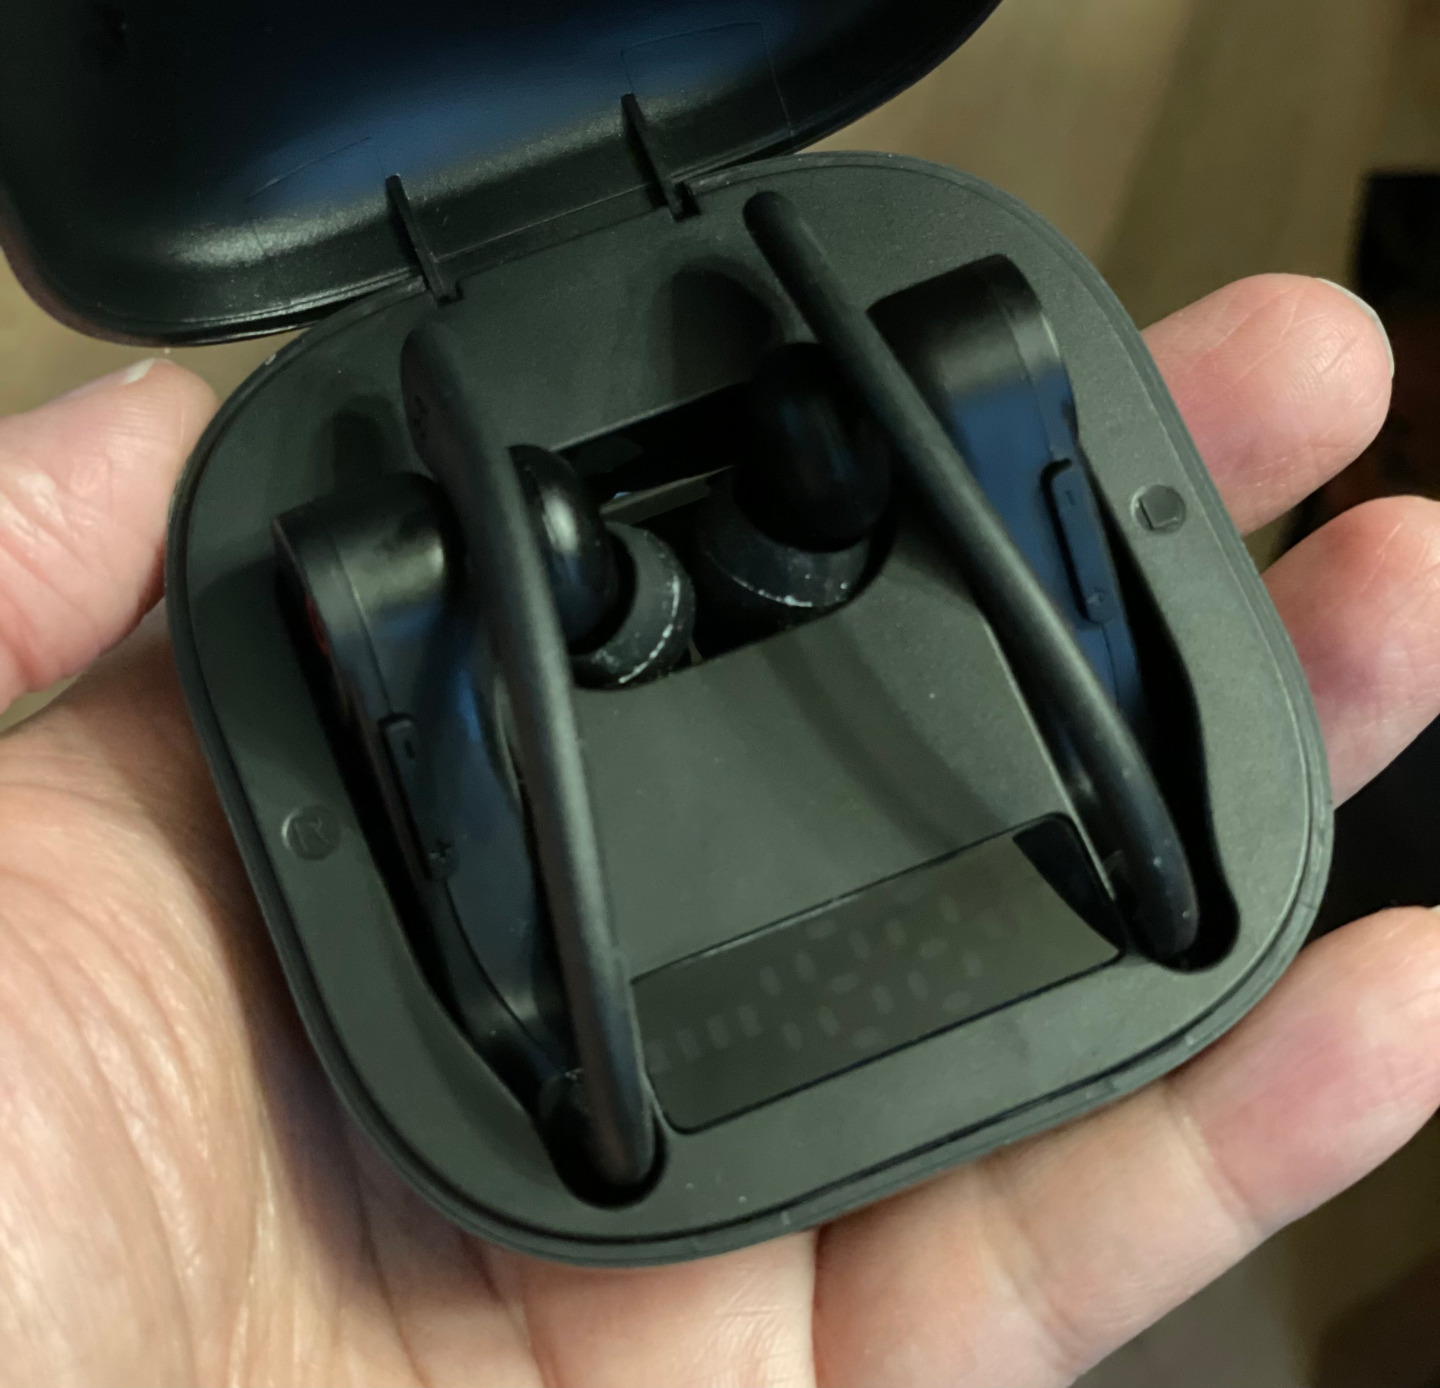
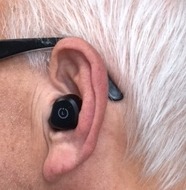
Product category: earbuds
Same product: no